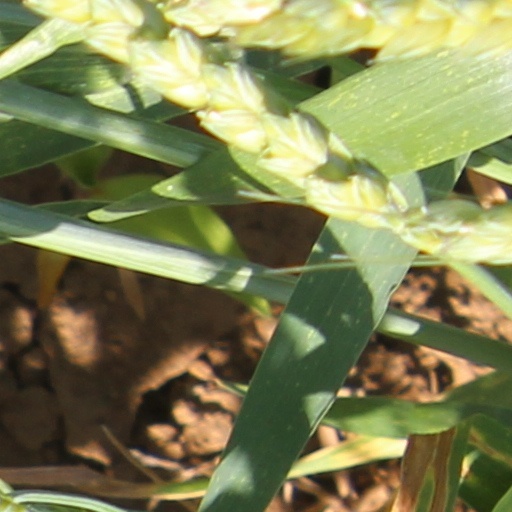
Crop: wheat